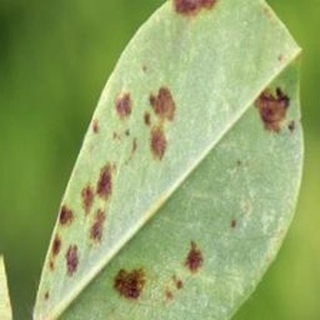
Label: groundnut_rust